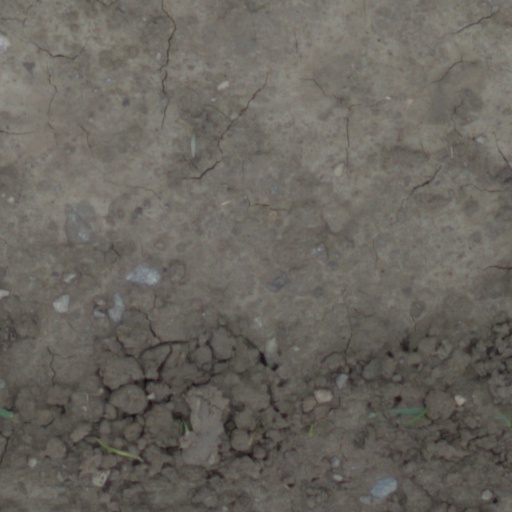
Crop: wheat